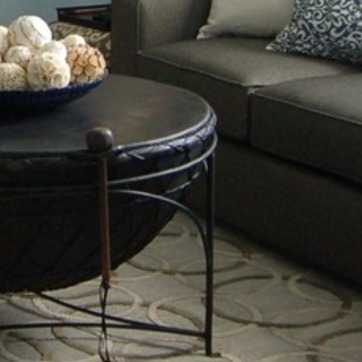
Material: leather